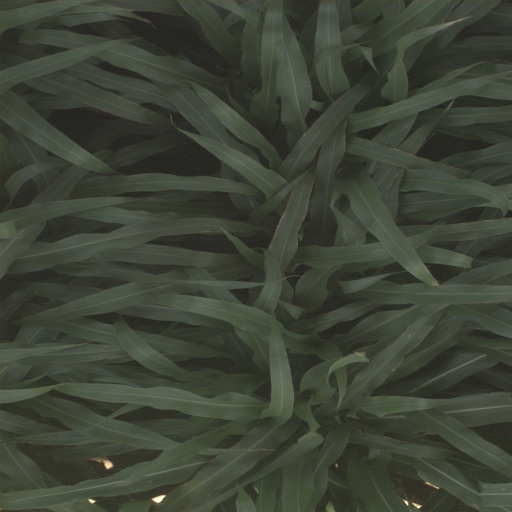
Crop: sorghum